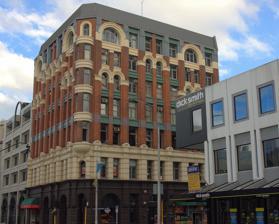
Building: Manchester Courts
Country: New Zealand
Year built: 1906
Commercial high-rise in Corner Hereford and Manchester Sts, Christchurch Central City Manchester Courts Manchester Courts was condemned following the 2010 Canterbury earthquake Former names MLC Building Alternative names New Zealand Express Company Building General information Type Commercial high-rise Architectural style Chicago skyscraper Location Corner Hereford and Manchester Sts, Christchurch Central City Address 158–160 Manchester Street Christchurch Coordinates 43°31′56″S 172°38′24″E / 43.5322°S 172.6399°E / -43.5322; 172.6399 Construction started 1905 Completed 1906 Renovated 1986–87 Demolished 2010–11 Cost £19,000 Client New Zealand Express Company Owner Ferry Oak Properties Height 39.65 m (130.1 ft) Technical details Floor count 7 Design and construction Architect(s) Alfred and Edward Luttrell Heritage New Zealand – Category 1 Reference no. 5307 References Manchester Courts , earlier known as the MLC Building , was a commercial high-rise building in the Christchurch Central City . Built in 1905–1906 for the New Zealand Express Company, it was at the time the tallest commercial building in Christchurch. A Category I heritage building, it suffered serious structural damage in the 2010 Canterbury earthquake and was condemned to be demolished. Demolition began on 19 October, and was completed in late January 2011. History Manchester Courts under construction in 1906 Manchester Courts was commissioned by the New Zealand Express Company, which had its headquarters in Dunedin with offices throughout the country. They worked in freight forwarding, customs, shipping and express forwarding agents. At the beginning of the 20th century, they were a major employer in New Zealand. The company engaged architects Sidney and Alfred Luttrell with the design of their Christchurch head offices. The architects had been in the country since 1902, and they are credited with introducing the Chicago skyscraper architectural style to New Zealand, and blending it with Edwardian architecture . The Luttrells' buildings also included the same commissioners' 1908 New Zealand Express House (now Consultancy House ) in The Exchange , Dunedin — the city's first skyscraper — which shares many features with Manchester Courts. From 1991 it had a Category I classification with the New Zealand Historic Places Trust . In 1986–1987, the building was refurbished, had its parapet removed and was reclad in steel. Structural design Manchester Courts is believed to have been the first steel reinforced commercial building in Christchurch. The foundations and the two lower stories were made from reinforced concrete. The upper five stories had external unreinforced brick columns that were load bearing, while the interior was made of steel framing. Demolition The north face showed large cracks and broken windows Manchester Courts suffered significant structural damage in the 2010 Canterbury earthquake (4 September). The masonry columns were left badly cracked on level three and four and showed shear failure. According to the New Zealand Society for Earthquake Engineering, this was due to the load transfer from the reinforced concrete floor to the unreinforced brick columns, and was further caused by the two storey building adjoining on the south side stopping to provide lateral support at that height. Diagonal cracking on the top floor indicated damage from torsional forces. The building was deemed unsafe and was one of just two historic CBD buildings the City Council initially proposed for immediate demolition. That decision was reversed hours later when the building's owner proposed to dismantle the building over several weeks. A 60 m (200 ft) cordon was established around the building to guarantee public safety. Christchurch City Council voted 10 to 2 at their 6 October 2010 meeting that the building was a safety hazard and should thus be demolished. The council's CEO was given powers to issue a demolition warrant, which avoided the usual resource consent process that could take up to 18 months. The demolition warrant could be granted under section 129 of the Building Act 2004, where "immediate danger to the safety of people is likely". Consequently, resource consent was not required for the demolition. Detail showing damage to one masonry column Heritage enthusiasts and others protested against demolition, arguing that the masonry columns would have been reinforced with steel, and that the council should obtain its own engineering report, not rely on that commissioned by the building's owner. The owner presented evidence of further damage in aftershocks and pressed for urgent demolition, saying he had been advised that the building was showing signs of impending failure. The fate of Manchester Courts attracted significant media attention. TV One had the demolition decision as their anchor story for their 6 pm news . Demolition started on 19 October, and was complated in late January 2011. The building, significantly weakened by the removal of key structural supports by demolition engineers, withstood a number of large aftershocks without collapsing. During the demolition, an opponent of the demolition said he had photographs showing that the building did indeed contain substantial steel reinforcement. The building's owner said that less steel had been found than expected, and the mayor stood by the decision to demolish. References